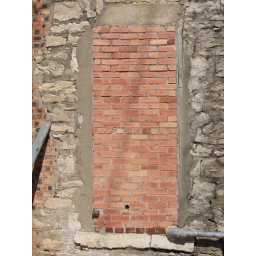
Taken FEB 9, 2008 in Decatur, TX . Bricked-up doorway in stone wall